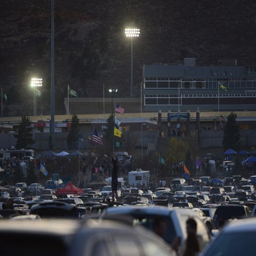
the parking lot fills up for tailgating